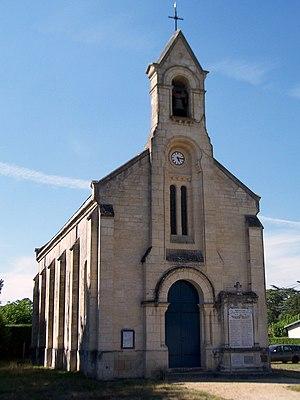
Église Saint-Jean de Villagrains à Cabanac-et-Villagrains (Gironde, France)
Cabanac-et-Villagrains est une commune du Sud-Ouest de la France, située dans le département de la Gironde, en région Nouvelle-Aquitaine.